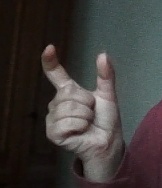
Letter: nun